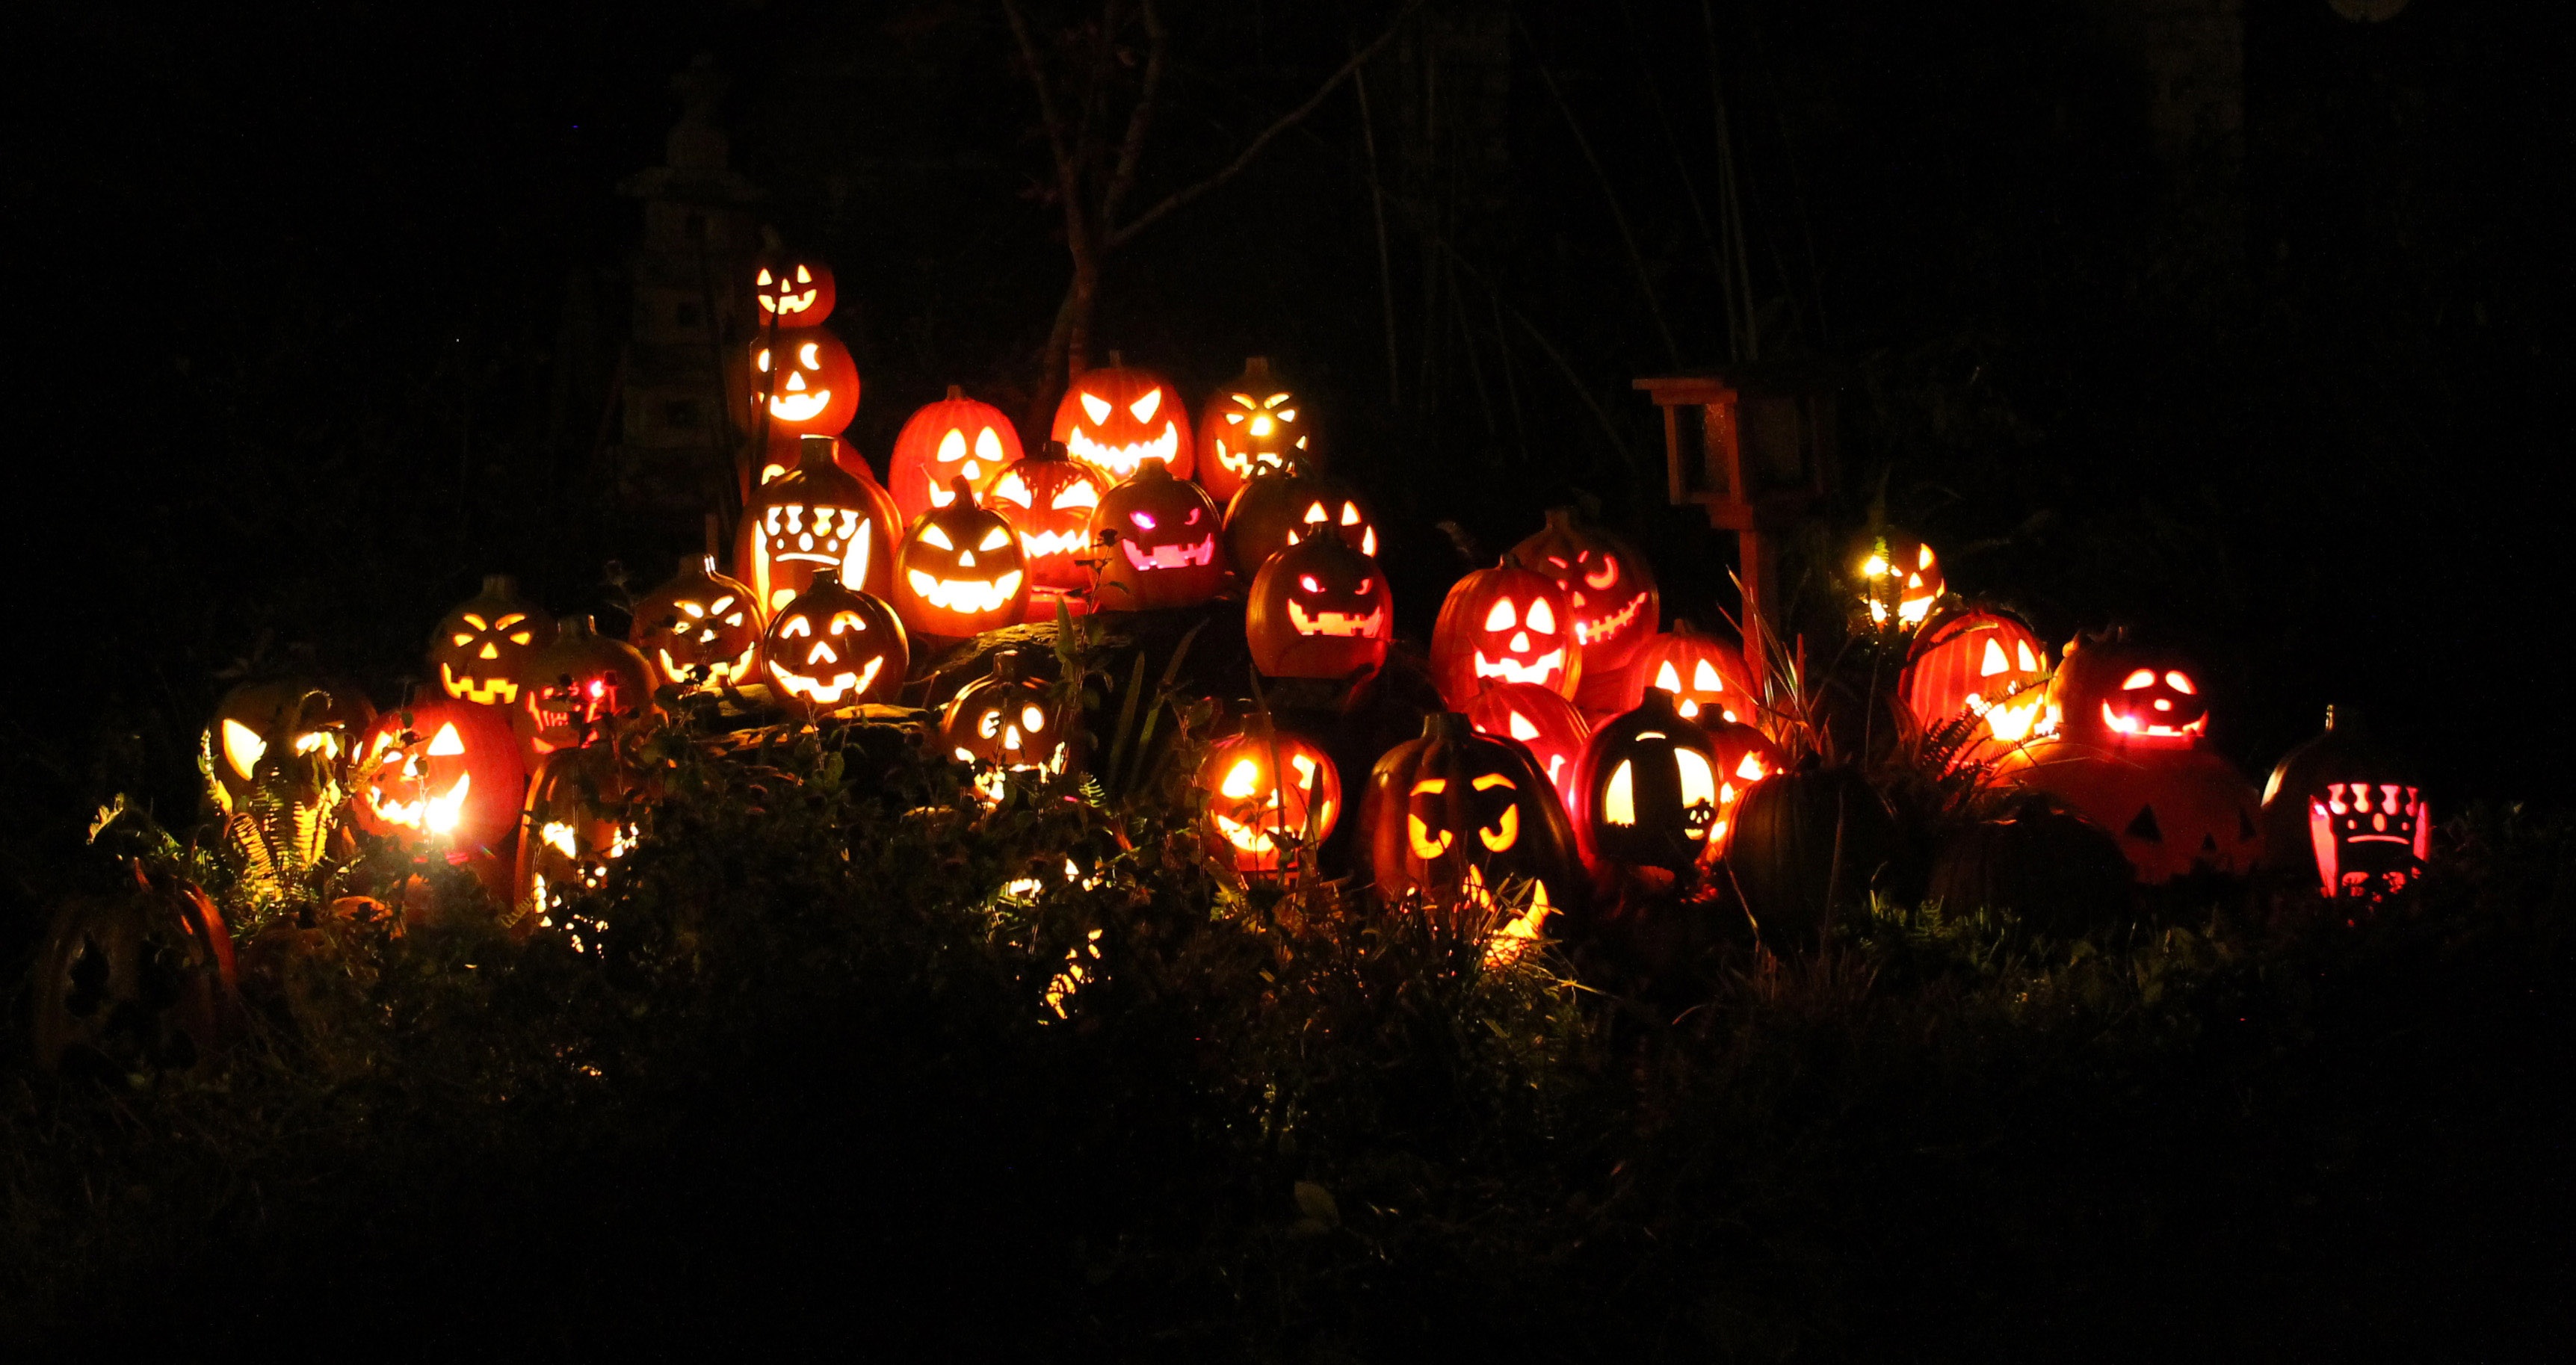
light, spooky, sparkler, halloween, holiday, darkness, christmas, lighting, christmas decoration, carved, event, pumpkins, jack o lanterns, christmas lights